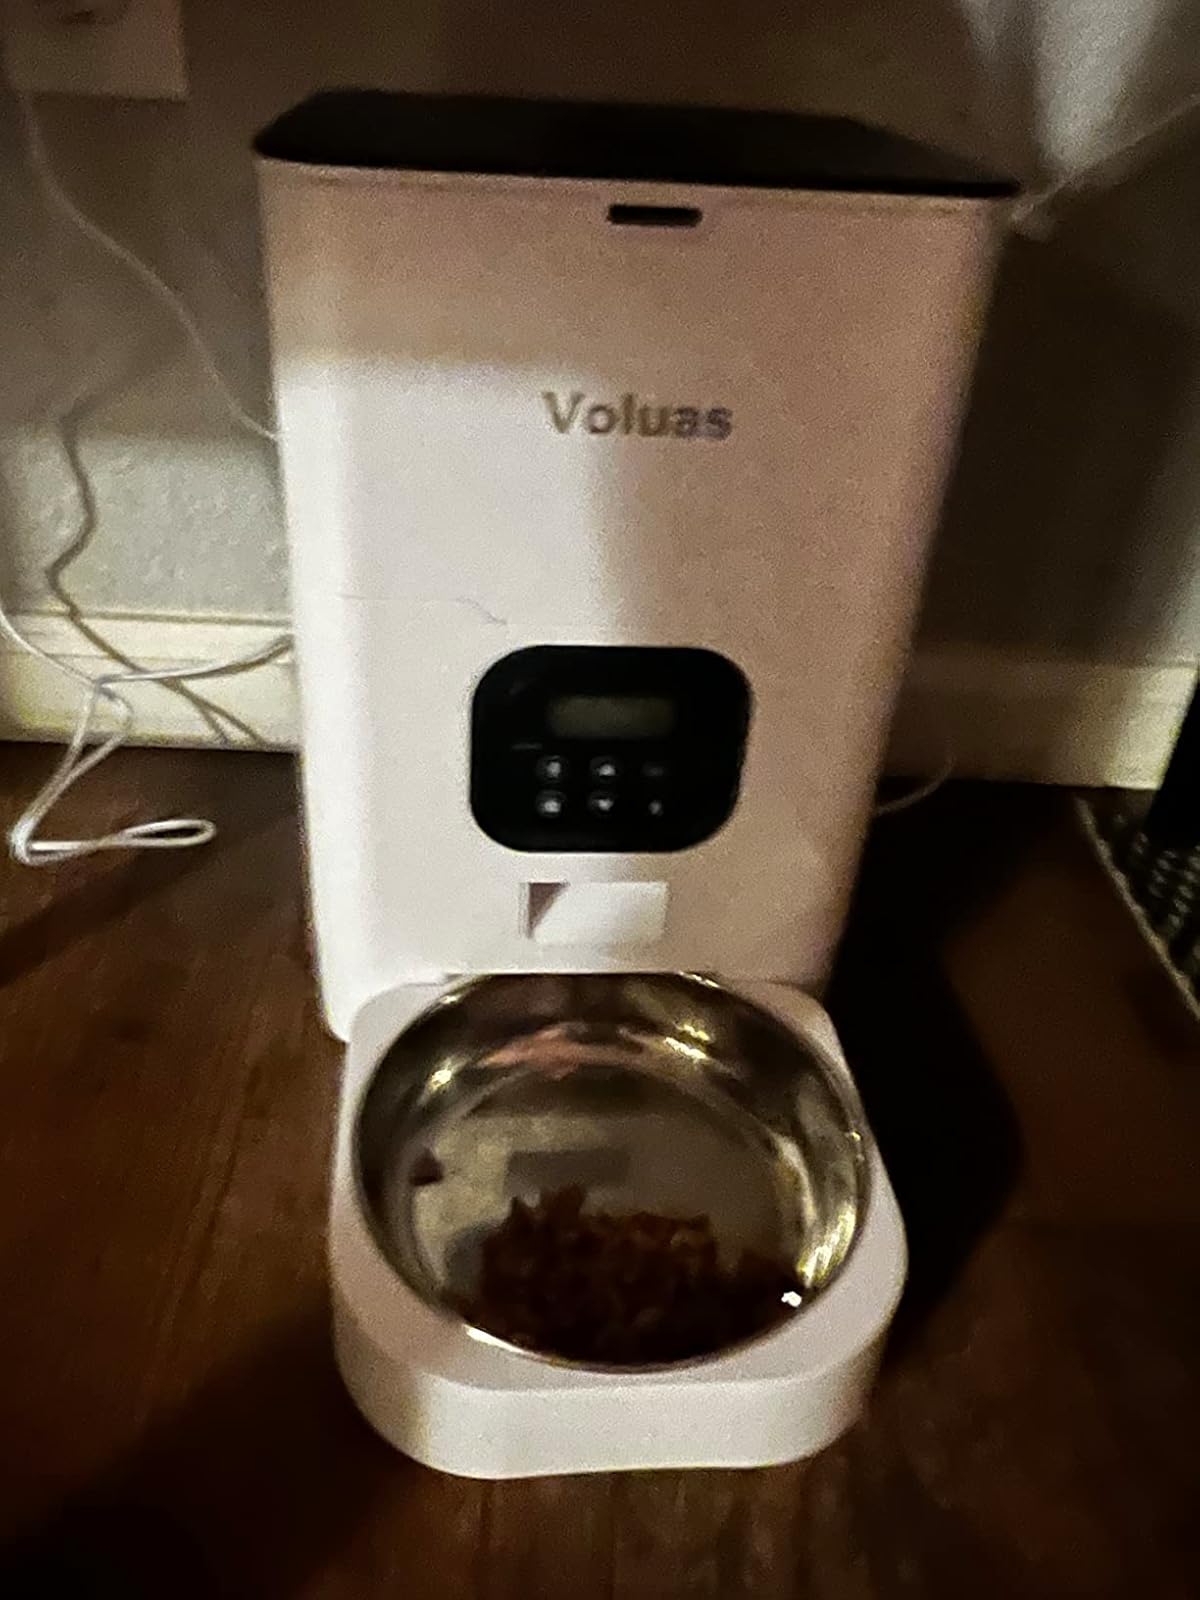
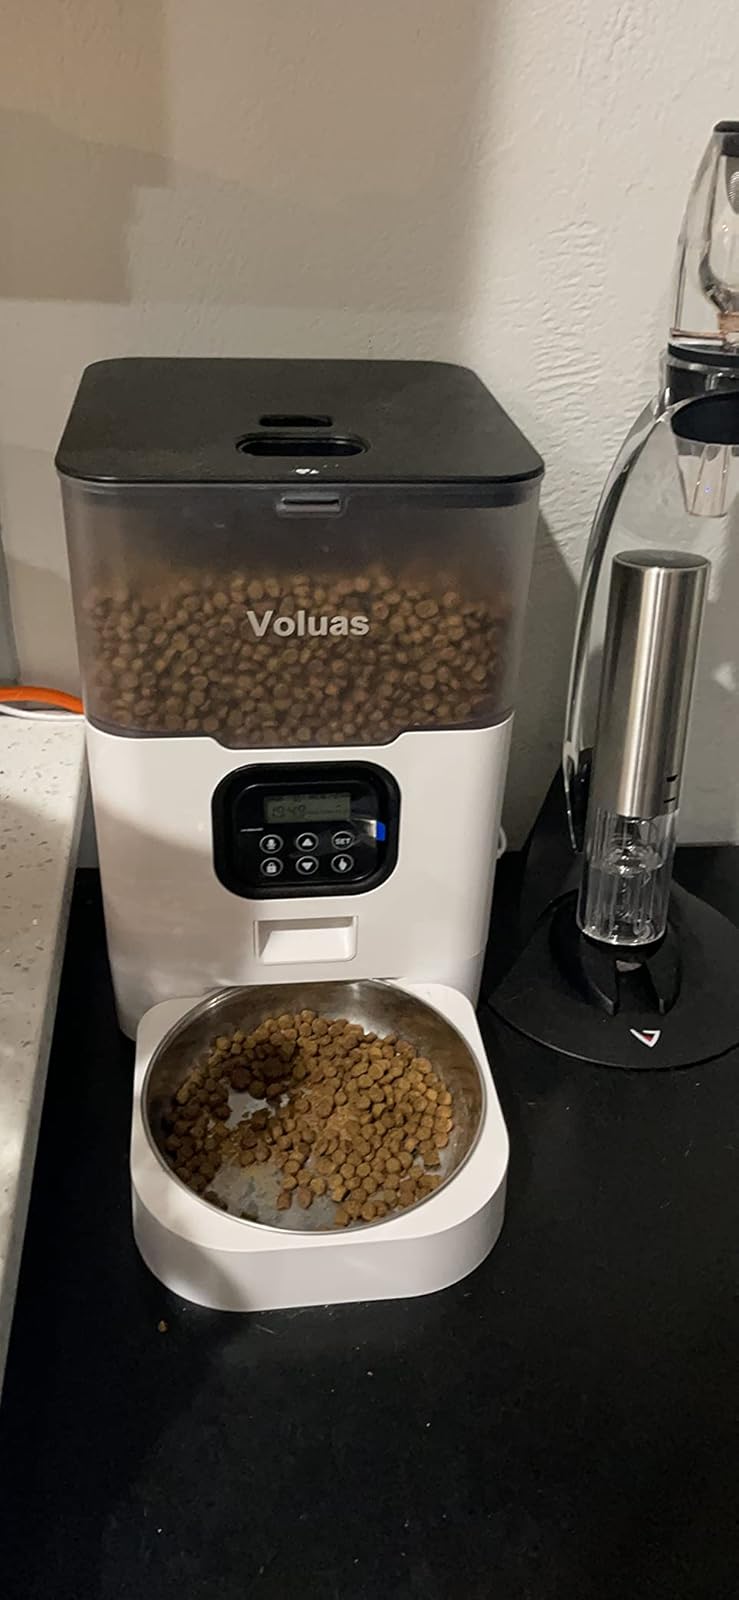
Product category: items_feeder
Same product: no